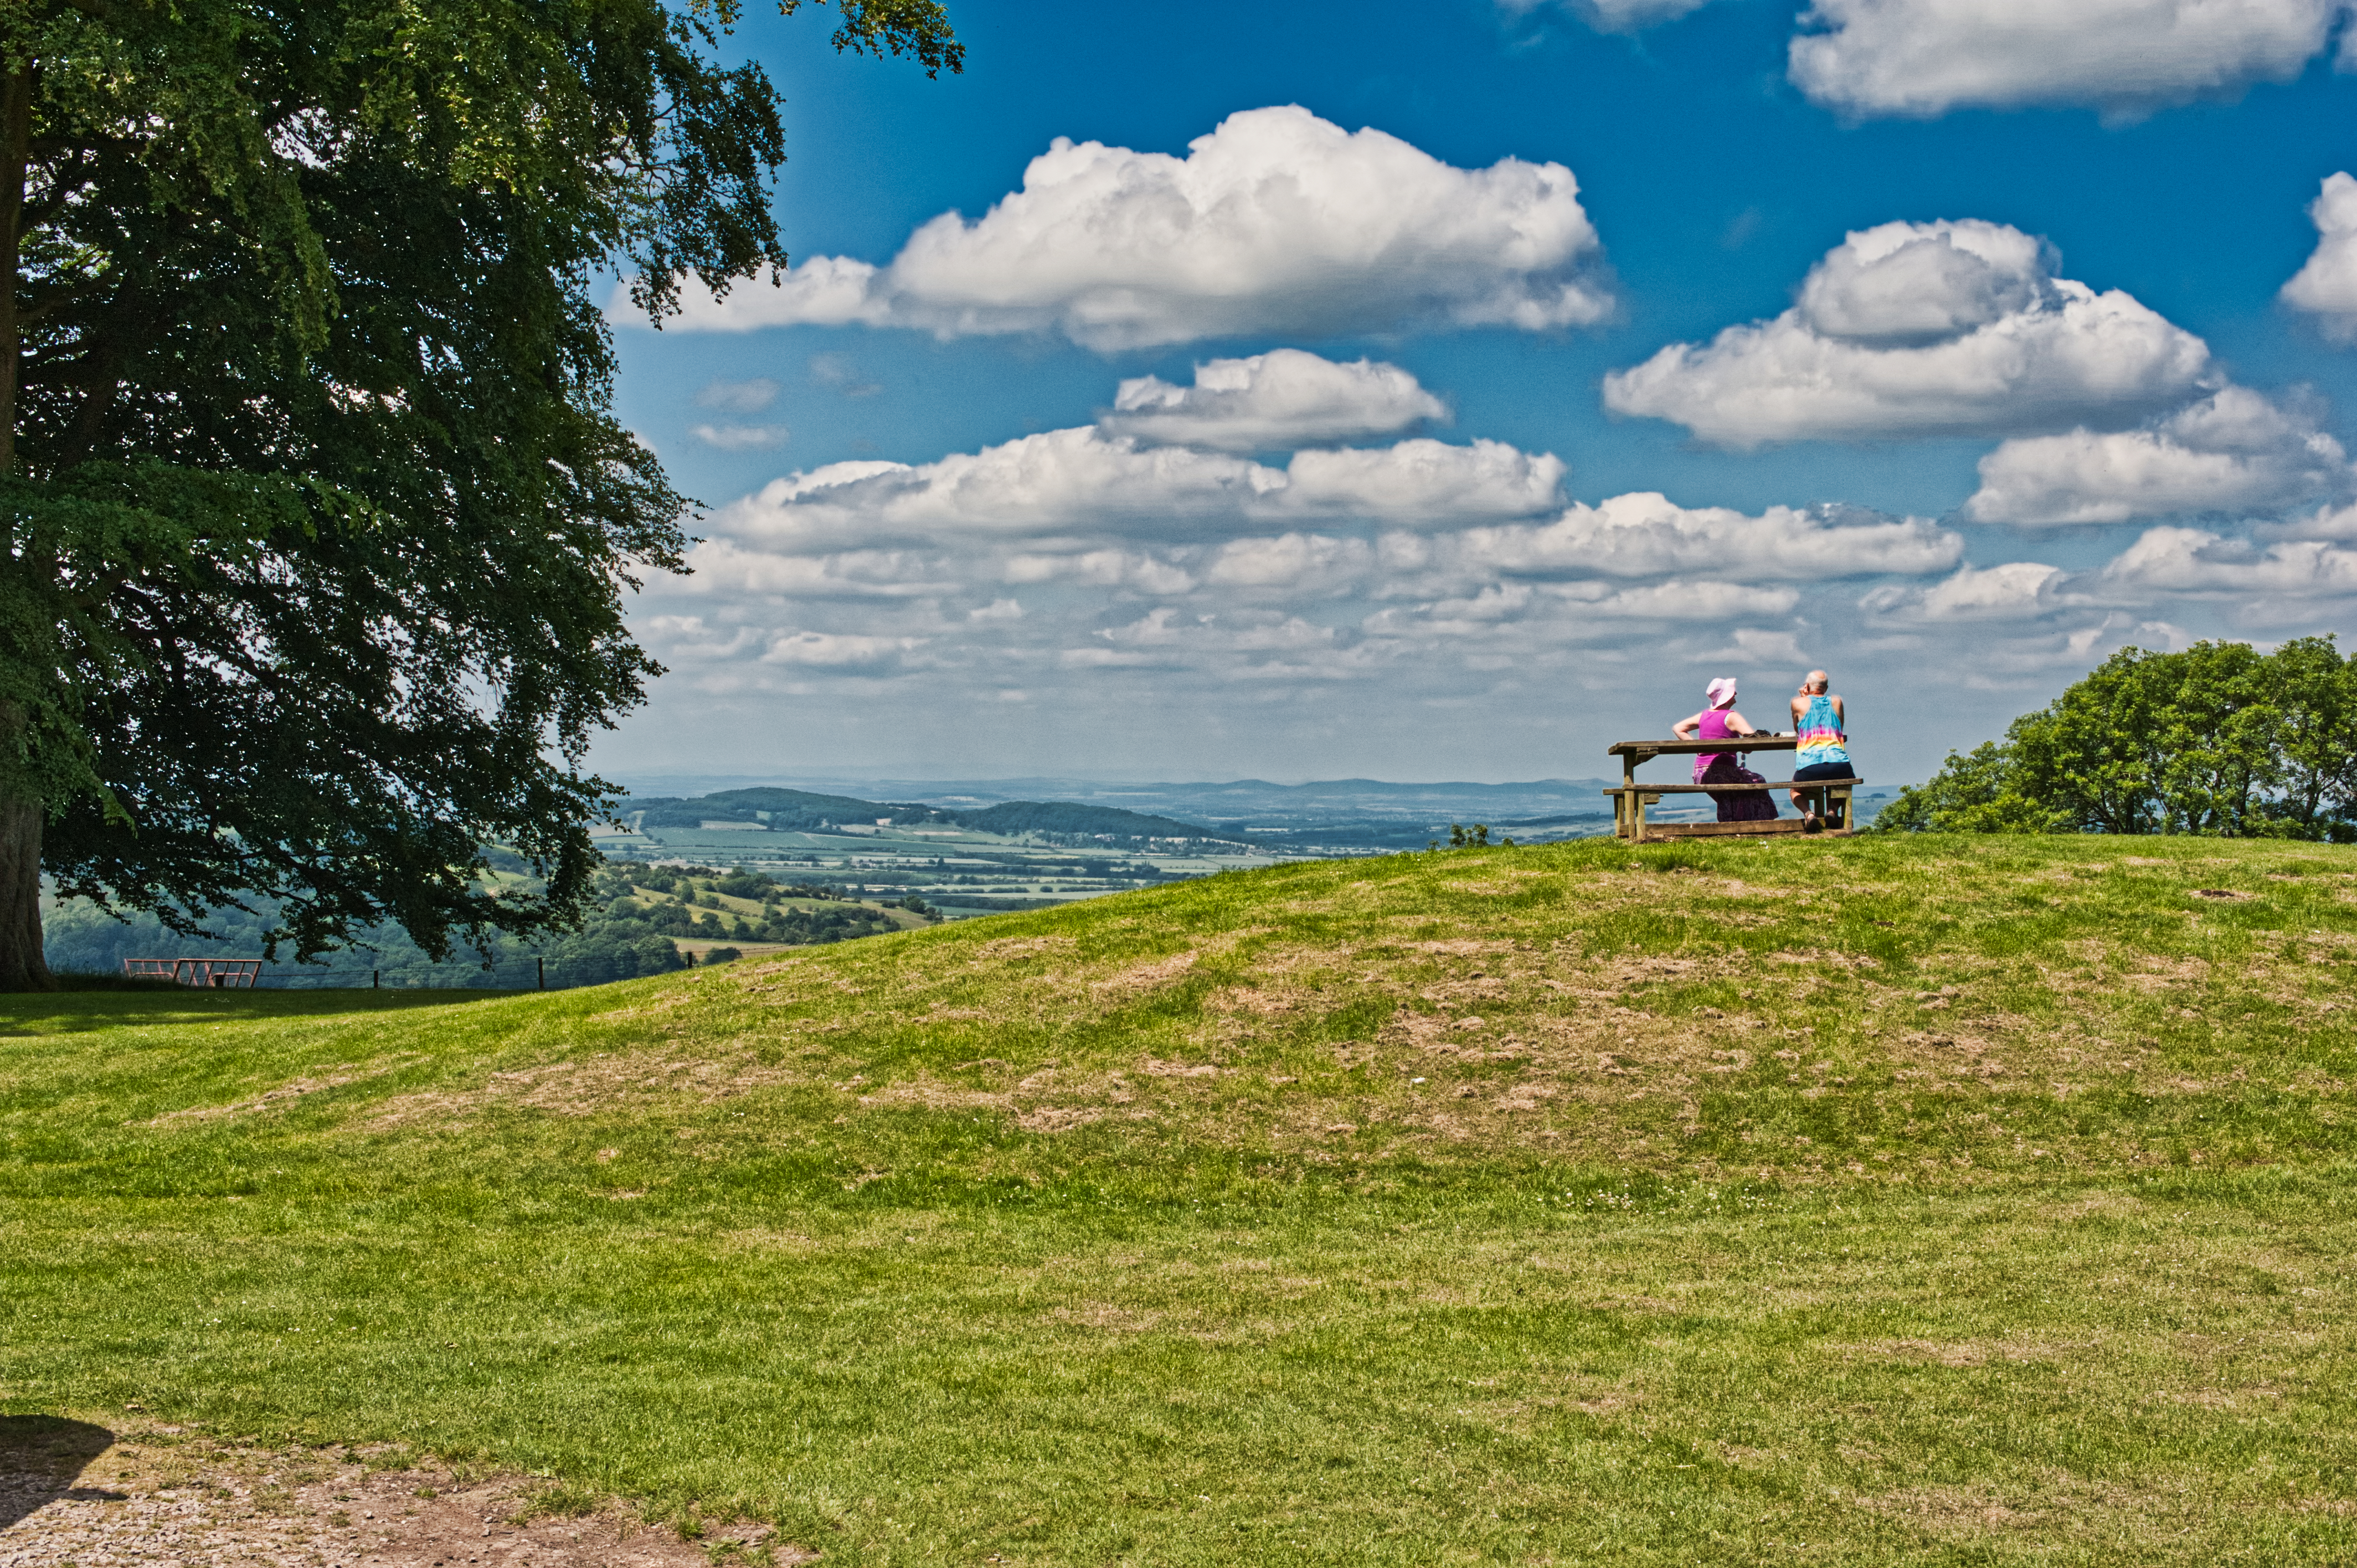
natural, sky, grassland, natural landscape, nature, grass, cloud, green, land lot, natural environment, hill, tree, cumulus, lawn, meadow, landscape, highland, pasture, rural area, summer, grass family, plain, prairie, meteorological phenomenon, leisure, fell, plant, horizon, sea, mountain, vacation, lake, tourism, landscaping, house, road, vehicle, park, state park